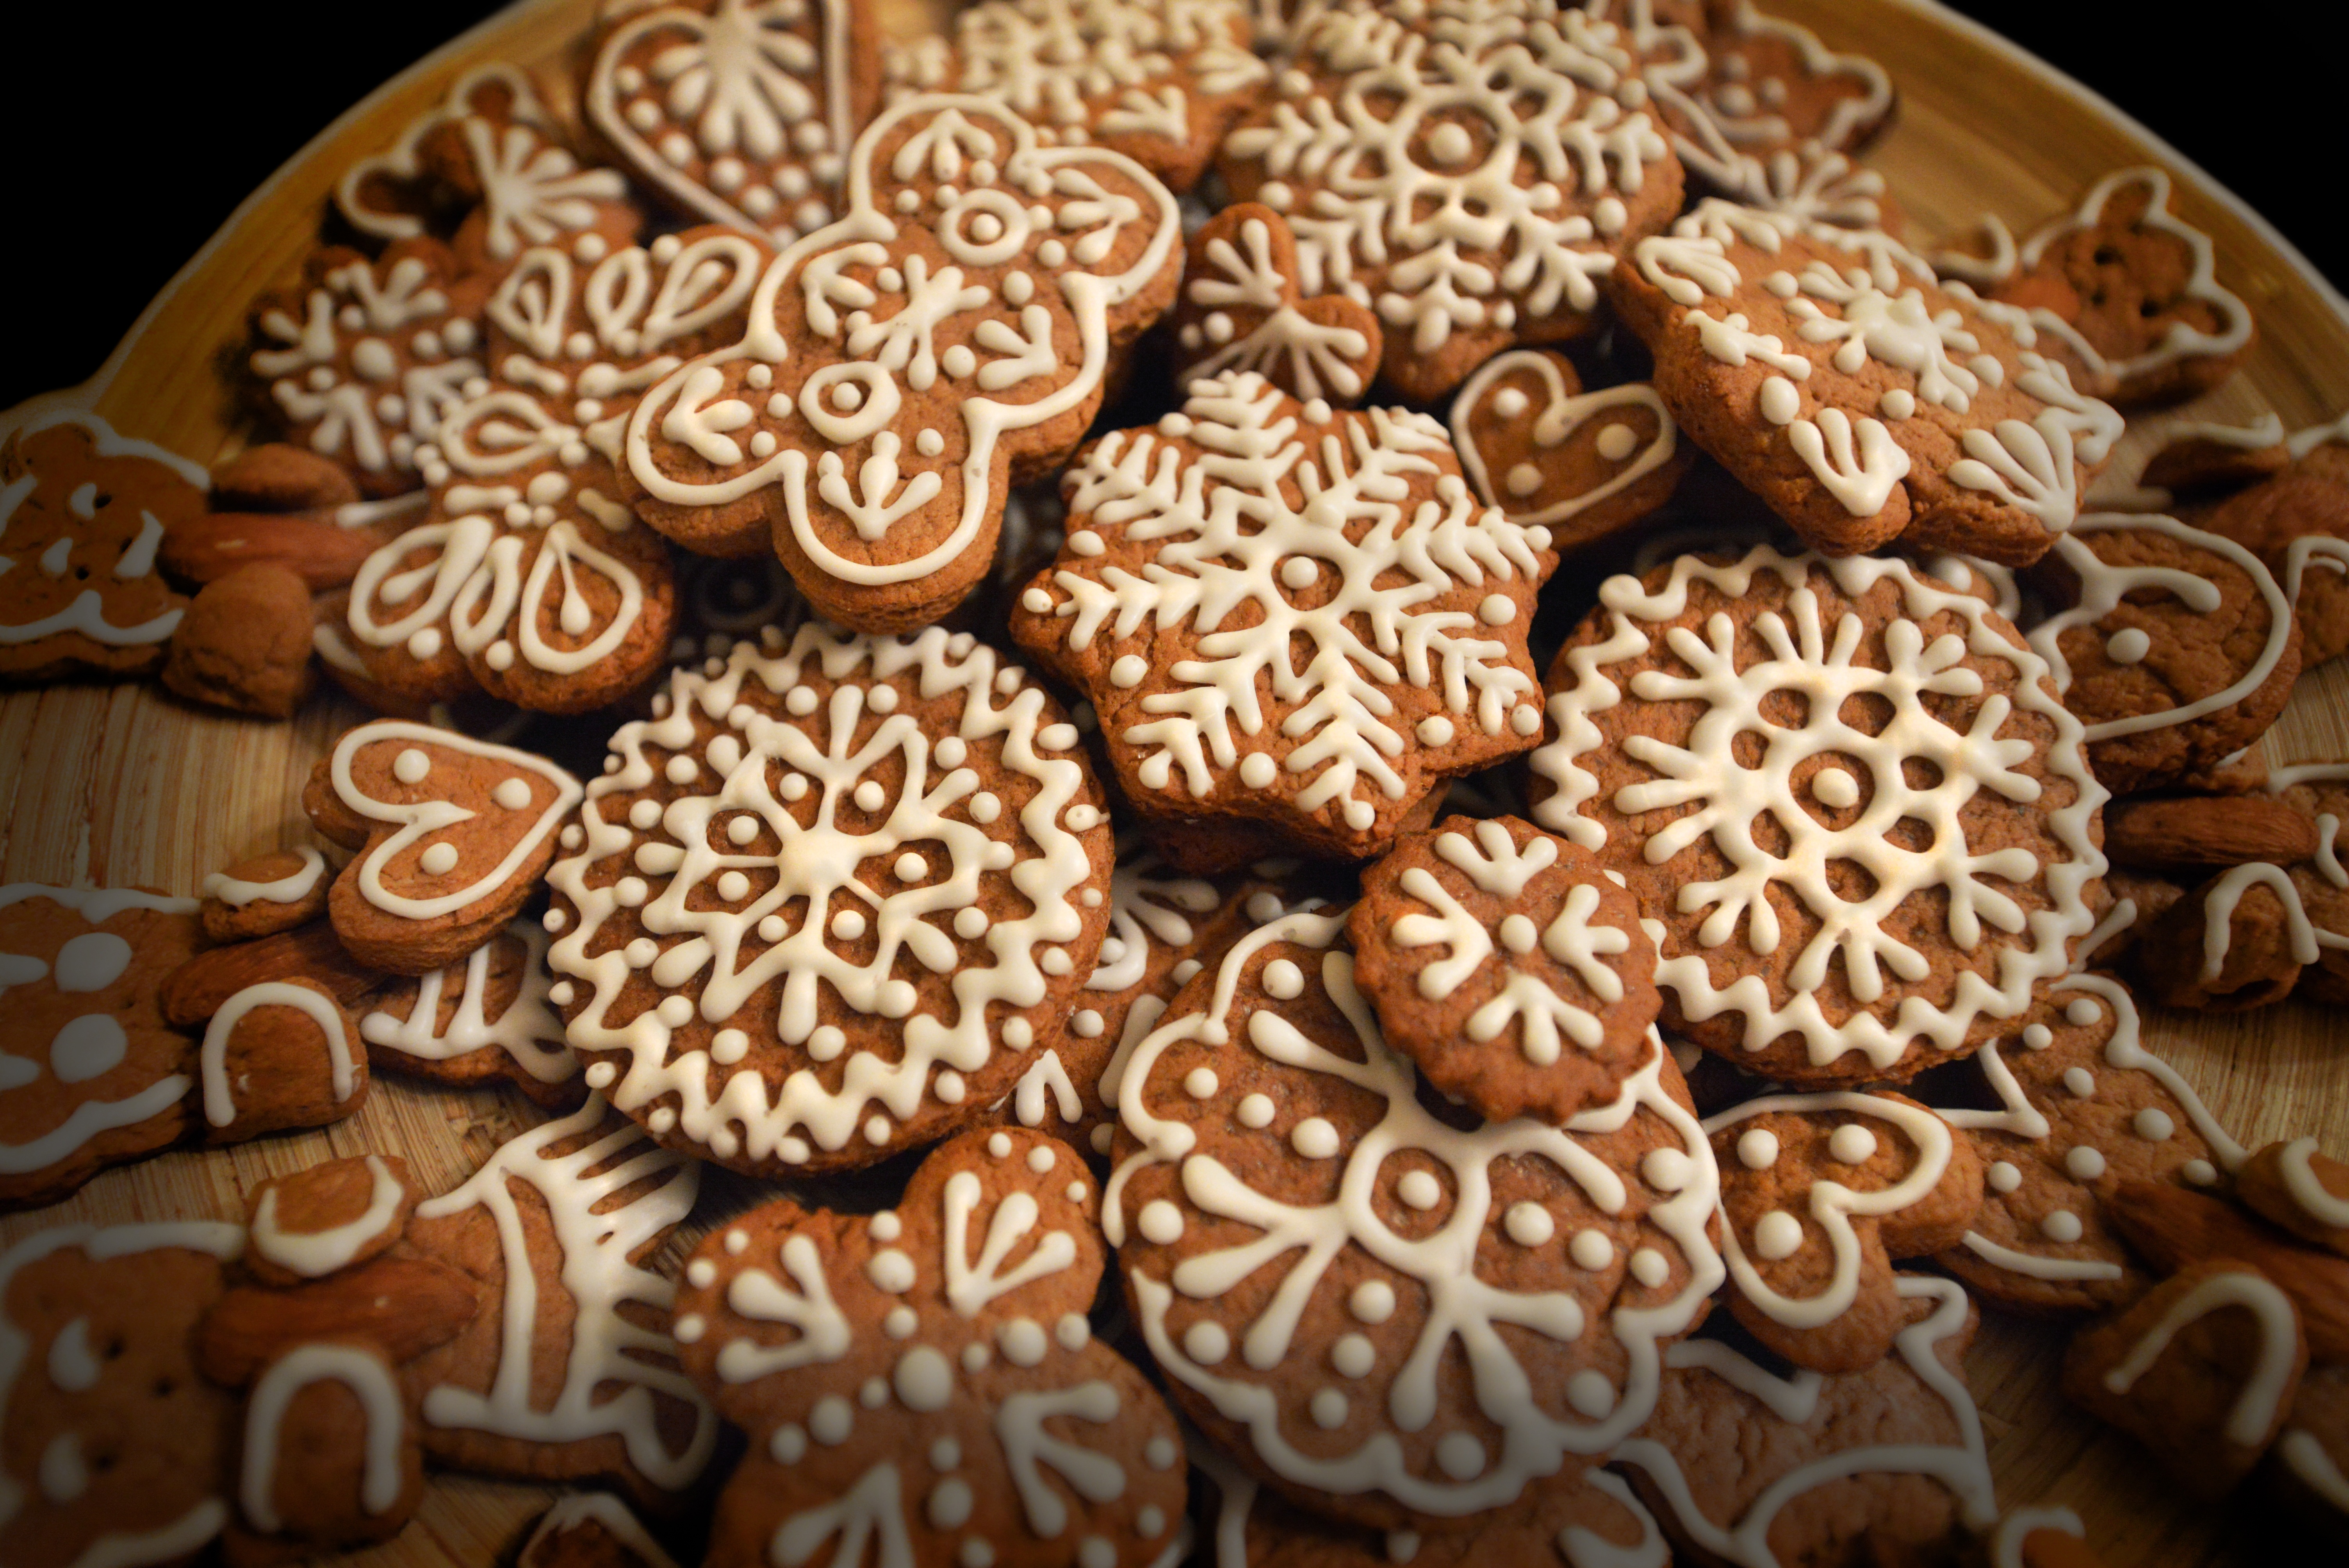
pattern, food, baking, dessert, cuisine, icing, holidays, ginger, baked goods, cakes, snack food, cookies and crackers